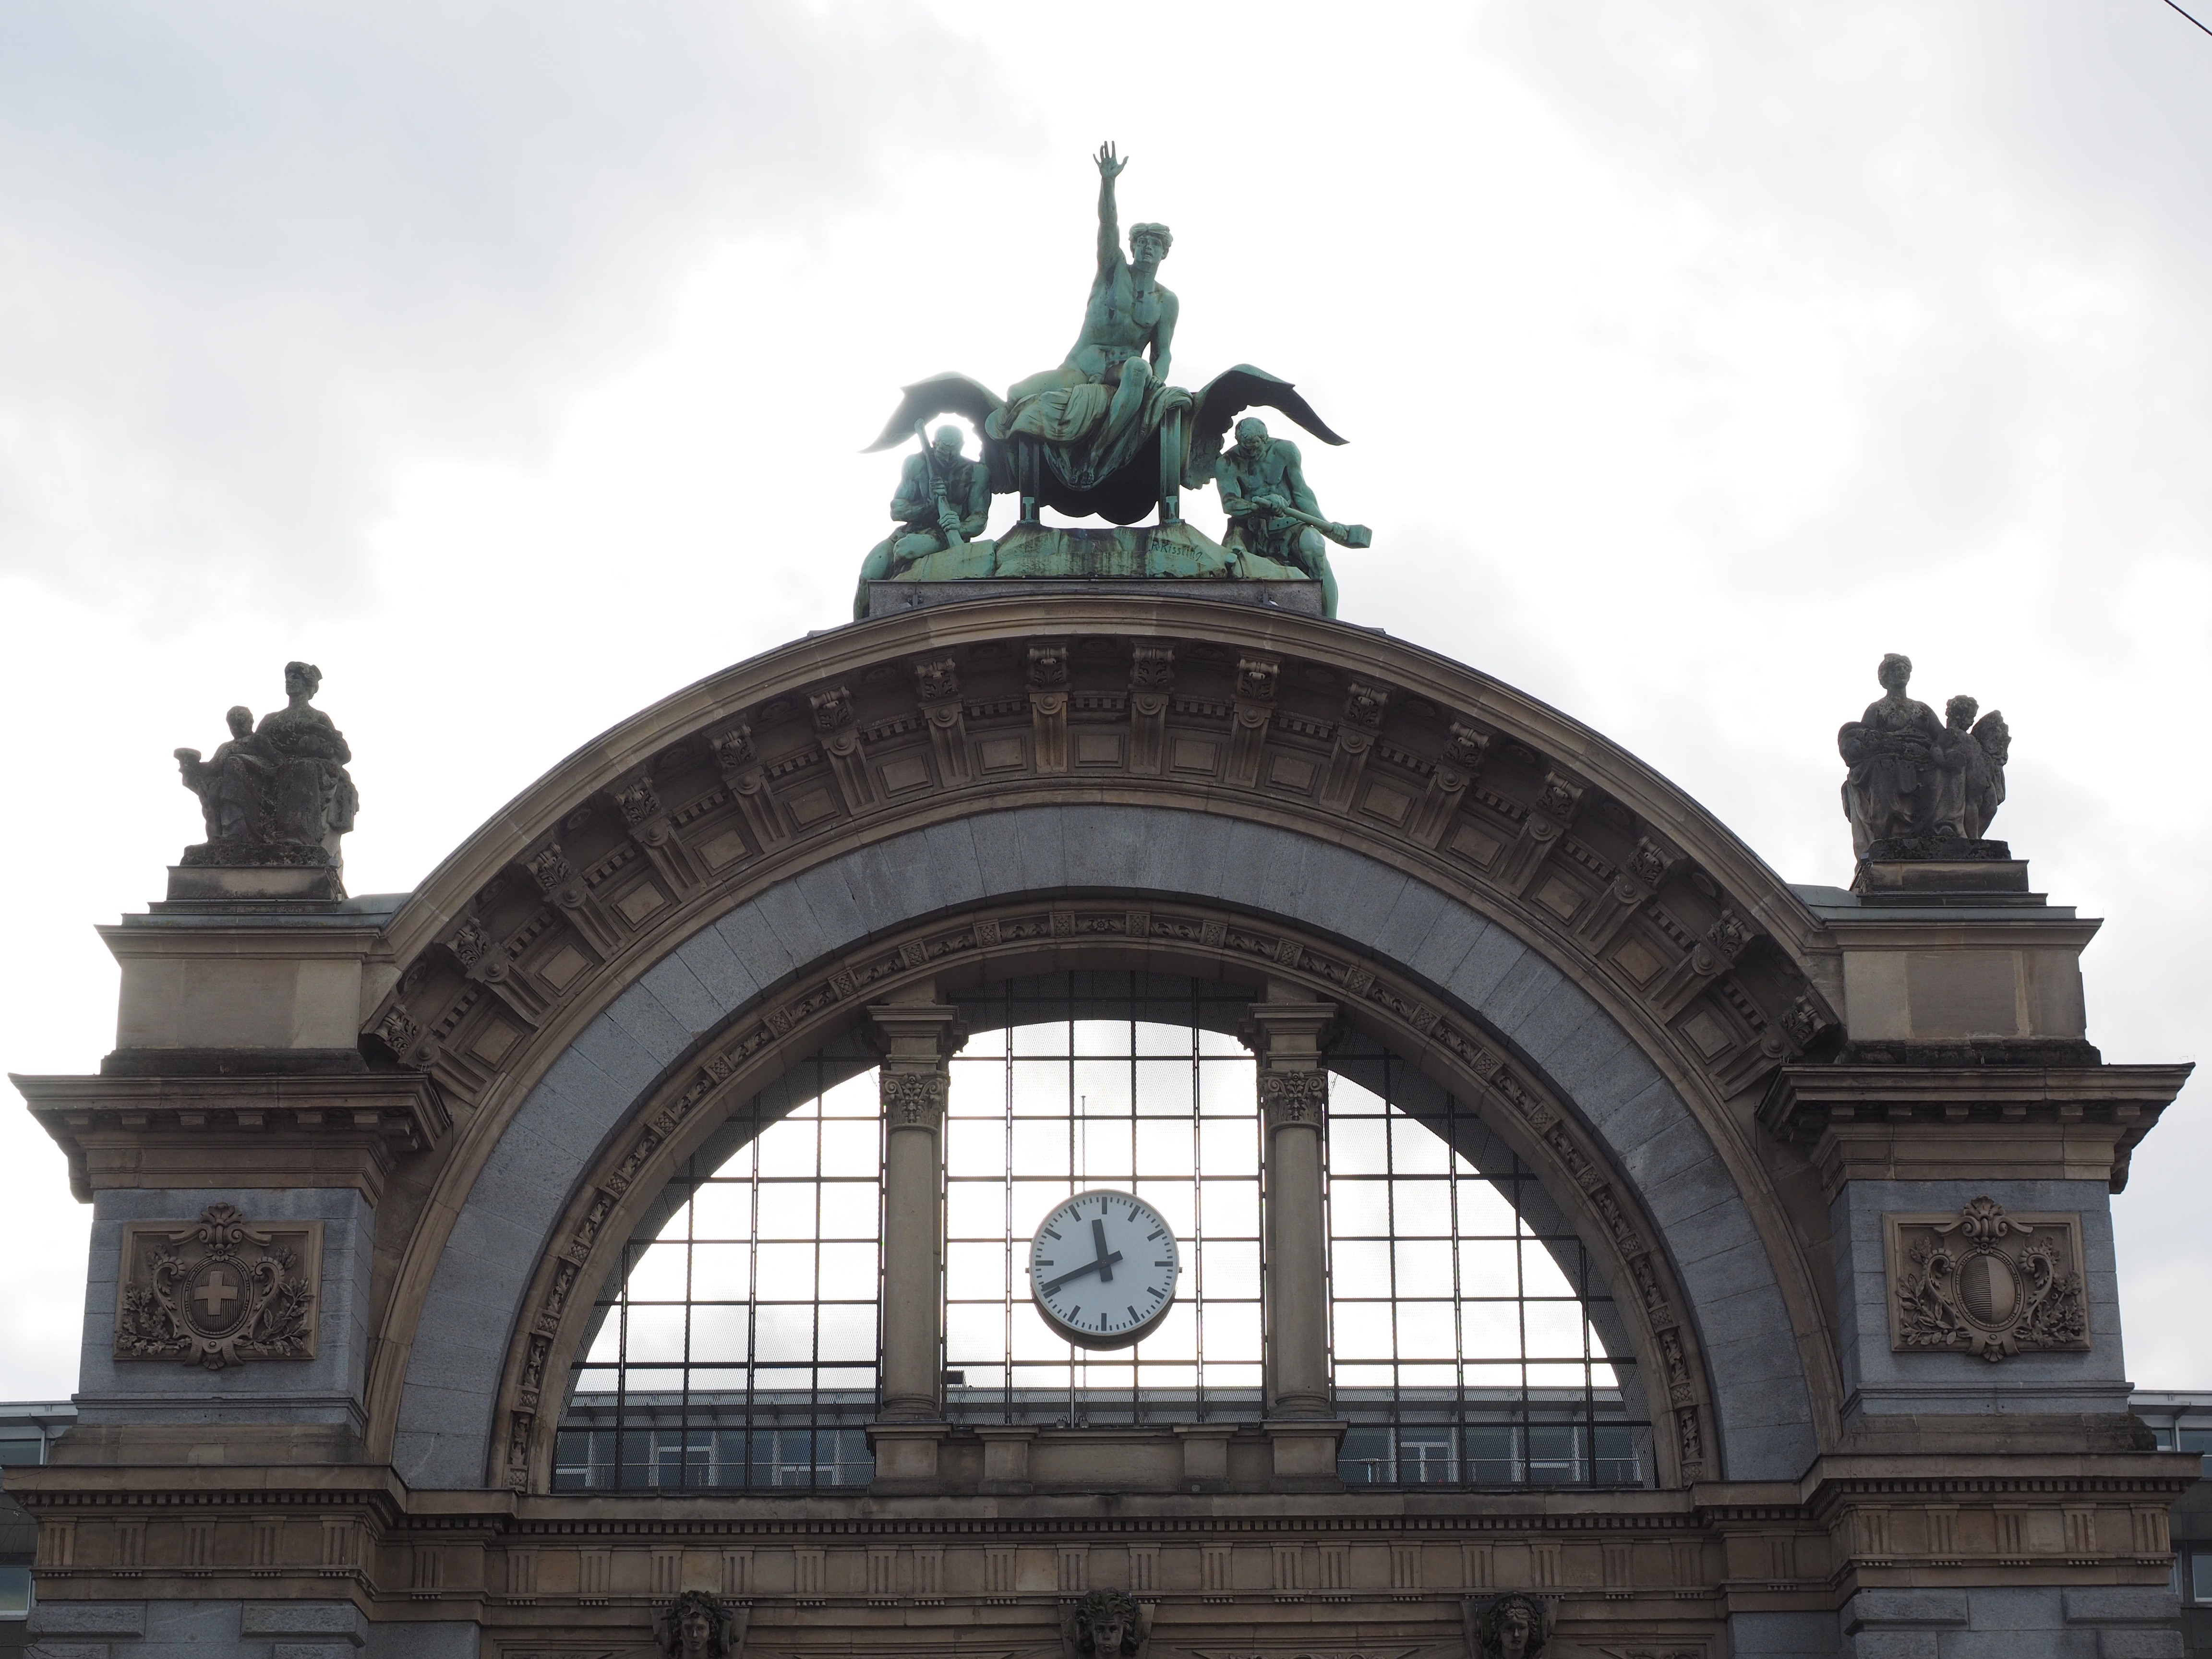
architecture, palace, monument, statue, arch, tower, landmark, facade, places of interest, statues, dome, figures, lucerne railway station, station portal, figurengruppe, kissling, richard kissling